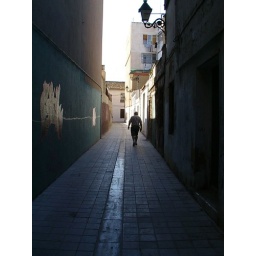
An old man walking in the darkness's street